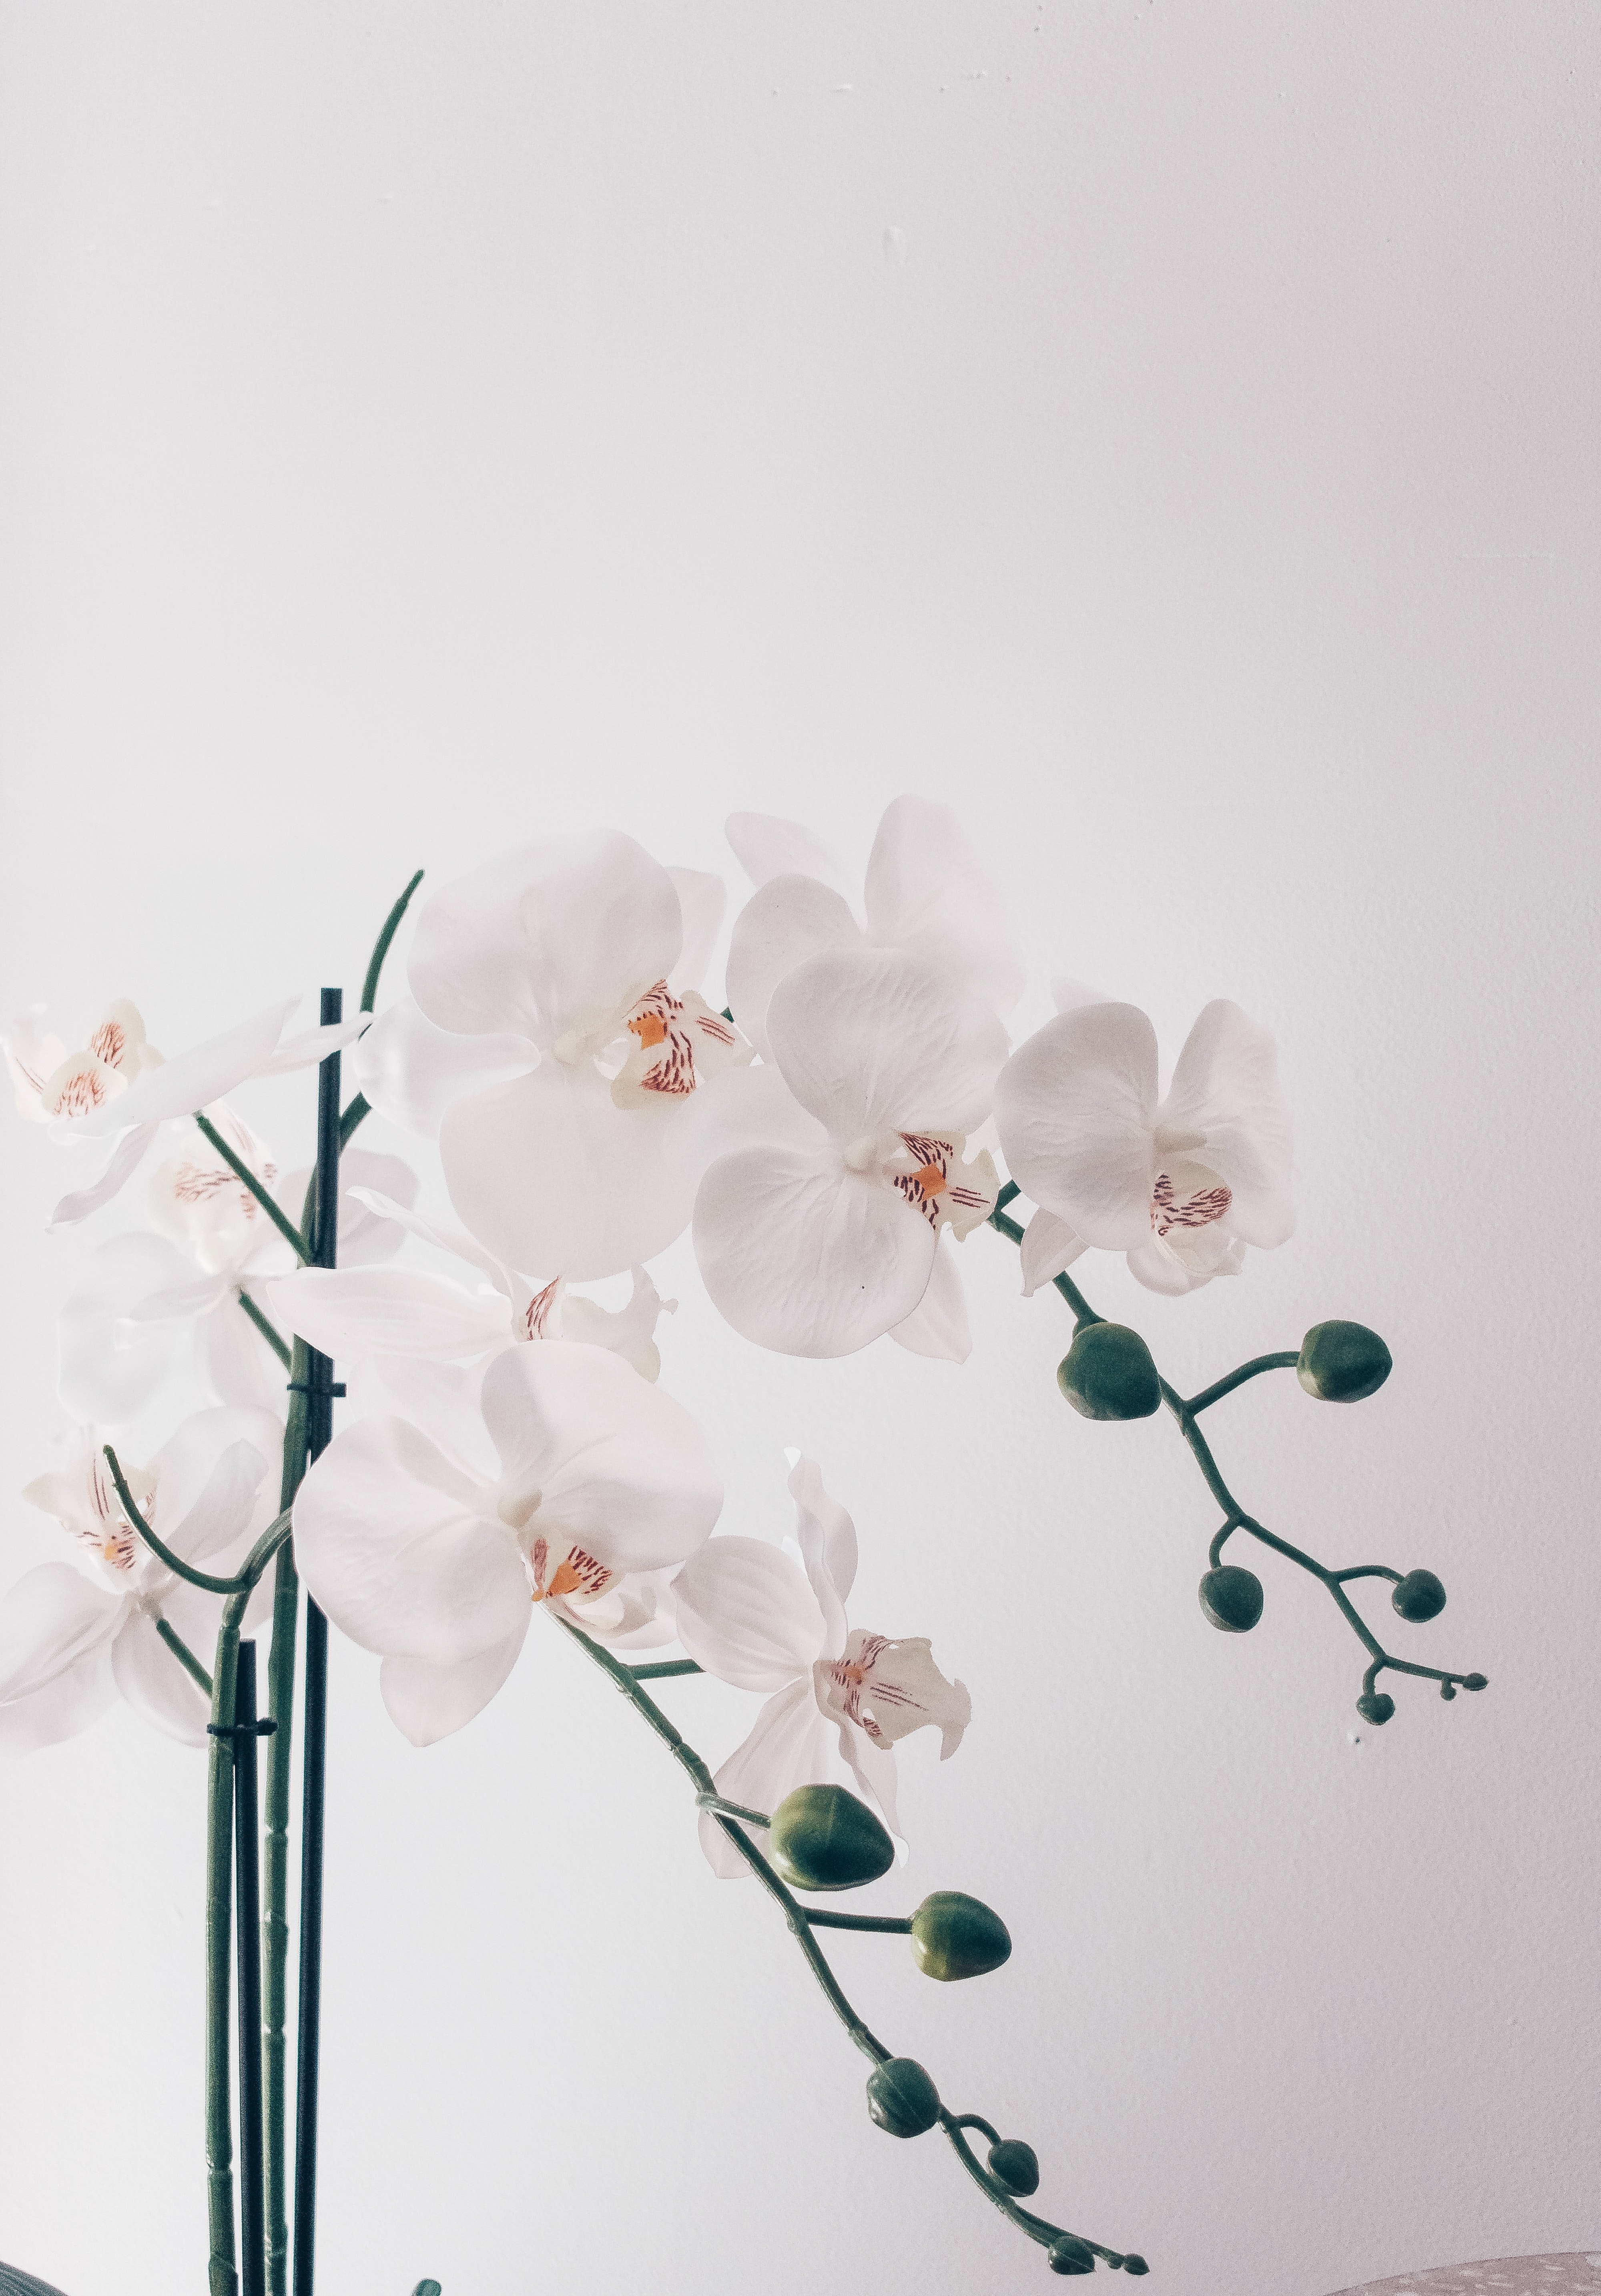
natural, flower, plant, petal, branch, twig, creative arts, art, artificial flower, flowering plant, flower arranging, Pedicel, ceiling, wall sticker, blossom, bouquet, cut flowers, floral design, illustration, cherry blossom, paint, paper, tree, light fixture, visual arts, still life photography, paper product, drawing, plant stem, floristry, still life, watercolor paint, room, wildflower, moth orchid, painting, font, fashion accessory, baby toys, orchid, pattern, wallpaper, artwork